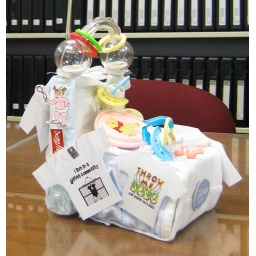
Made out of a baby shoe box &amp;amp; wrapped in a diaper.